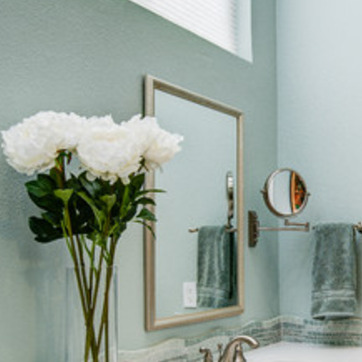
Material: mirror